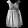
Label: Dress